Answer in natural language. Which point is closer to the camera taking this photo, point A  or point B? Choose between the following options: B or A
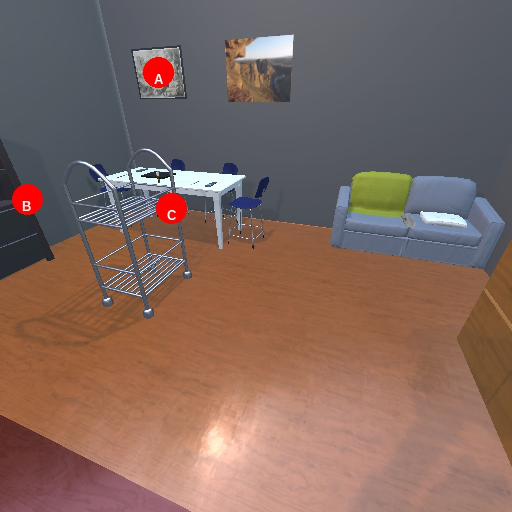
<answer>B</answer>